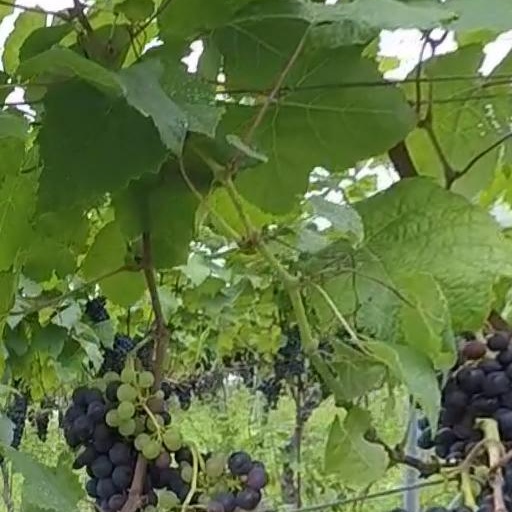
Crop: grape